No. 41 Squadron RAF

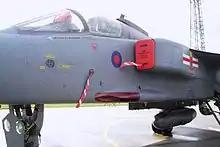

On 1 April 1946, only a day after being disbanded in Germany, 41 Squadron was re-formed at RAF Dalcross in Scotland as a fighter squadron, by re-numbering from 122 Squadron, and reverted to the Supermarine Spitfire, this time the Mk. F.21.